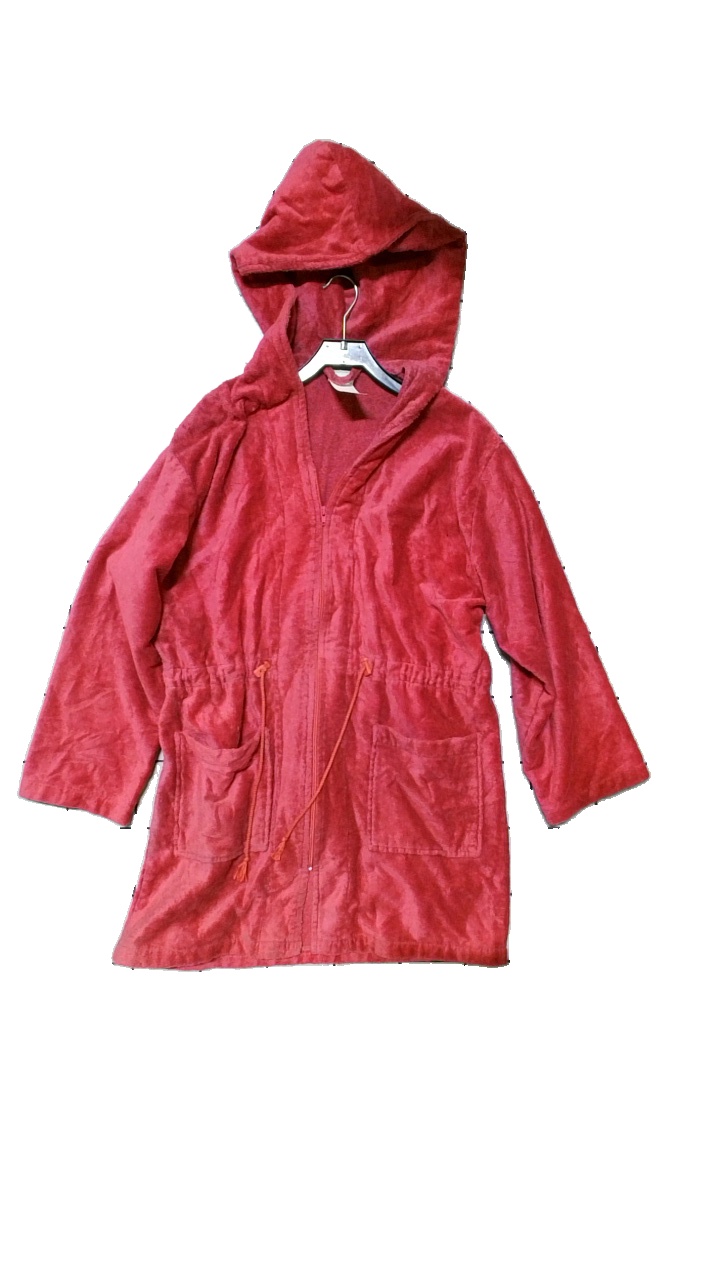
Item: Pajamas (Ladies)
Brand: Jensen Danmark
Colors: Pink
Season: All
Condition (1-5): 3
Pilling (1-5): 4
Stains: Minor
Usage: Reuse
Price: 50-100